Battle of Sparrsätra

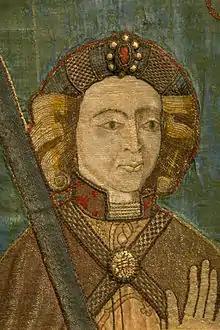
Detail of Holmger Knutson's tomb cover from Skokloster church, now in the Swedish Museum of National Antiquities

Sweden in the 12th century before the incorporation of Österland.